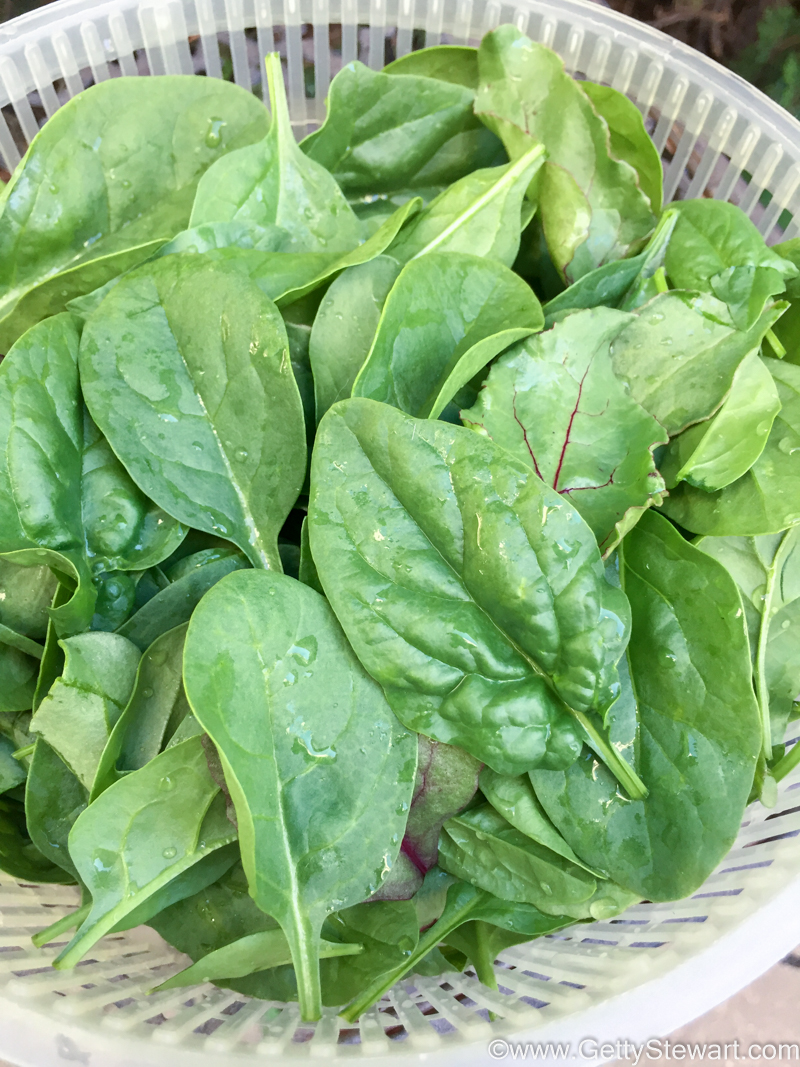
Label: spinach